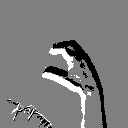
ASL letter: c